FC Tosno

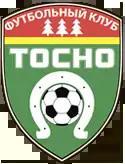
Tosno's last logo

After signing a contract with Ukrainian manager Oleh Leshchynskyi on 4 March 2014, FC Tosno have defeated FC Spartak Moscow in the 2013–14 Russian Cup Round of 16, with the only goal scored by Valentin Filatov on the 114th minute. It was the fourth time in Russian Cup's history, when a team from the Second Division had participated in the Russian Cup's Quarter-finals.